Athletics at the 1934 British Empire Games

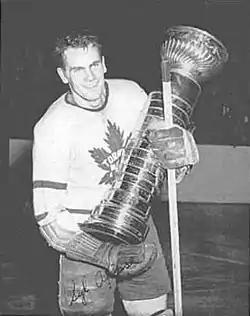
Future NHL legend Syl Apps won the pole vault.

"(*)" Edith Halstead was later sexually reassigned and took the name Edwin "Eddie" Halstead, brother of Nellie Halstead.